Watara Supervision

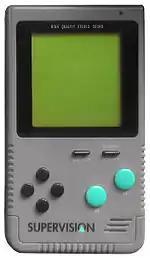
The Supervision model released without the tilting screen

The Watara Supervision, also known as the QuickShot Supervision in the UK, is a monochrome handheld game console, originating from Asia, and introduced in 1992 as a cut-price competitor for Nintendo's Game Boy. It came packaged with a game called "Crystball", which is similar to "Breakout". One unique feature of the Supervision was that it could be linked up to a television via an official accessory. Games played in this way would display in four colors, much like Nintendo's Super Game Boy add-on for the SNES. A full color TV link was also in the works, but because of the Supervision's failure to make a major impression among gamers it was cancelled, along with the games which were in development for it.